Chrysler Fevre Argentina

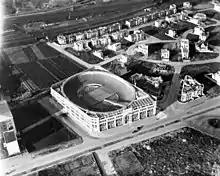
Aerial view of the "Palacio Alcorta", former headquarters of the company in Palermo, Buenos Aires

In 1932, automobiles and buses started to be assembled at the building on Avenida Figueroa Alcorta 3300 (then known as "Palacio Chrysler"). Three years later, the official name changed to "Fevre y Basset Ltda. S.A.I.C." (a society between Julio Fevre and Diego Basset). Fevre y Basset bought Resta Hermanos in 1931, becoming Chrysler representatives in Argentina. In 1940, the building on L.N. Alem was vacated and all operations moved to Palacio Chrysler.